Dominik von Königsegg-Rothenfels

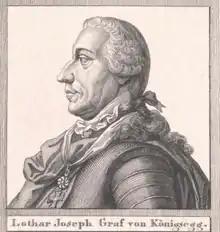
Joseph Lothar von Königsegg-Rothenfels

Lothar Joseph Dominik Graf von Königsegg-Rothenfels (17 May 1673Vienna, 8 December 1751) was an Imperial Field marshal.